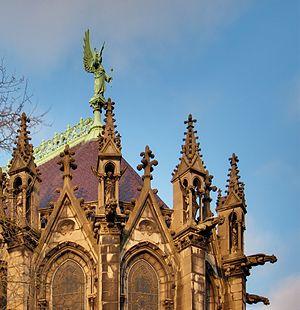
L'archange du chevet de la Cathédrale Notre-Dame-de-la-Treille à Lille.
La cathédrale Notre-Dame-de-la-Treille est la cathédrale de Lille, dans le département français du Nord en région Hauts-de-France.